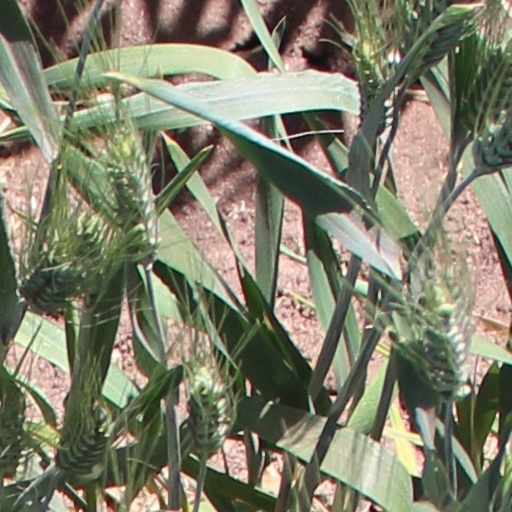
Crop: wheat